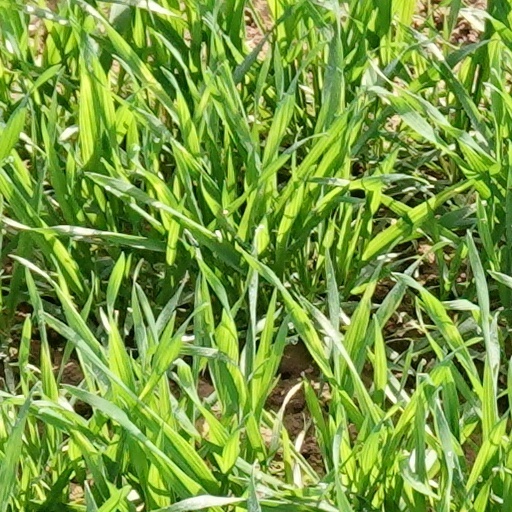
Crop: wheat